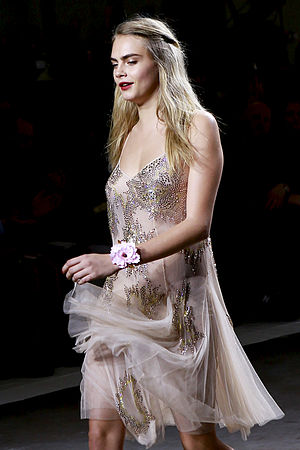
Cara Delevingne / Karriere / Model
Cara Delevingne Catwalk
Cara Jocelyn Delevingne er en engelsk model, sanger og skuespiller.